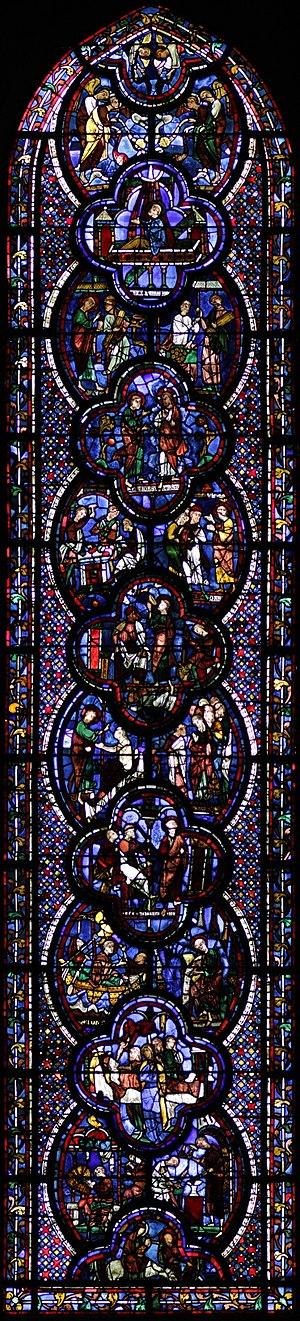
Le Vitrail de Saint Jean à Chartres est le premier vitrail du bas-côté sud de la cathédrale Notre-Dame de Chartres, numéroté 048 dans le Corpus vitrearum.